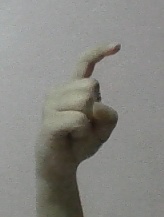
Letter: ra